Icon of Christ of Latomos

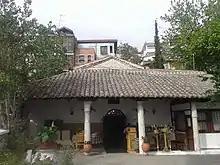
Modern Church of Hosios David in Thessaloniki, Greece.

When Andreas Xyngopoulos, who was the Superintendent of Byzantine Antiquities in Thessaloniki in 1921, visited the church, he was able to see a portion of the mosaic where the plaster had fallen off (this time, plaster from the Turks). In 1927, Xyngopoulos conducted a research team and Charles Diehl recognized that the mosaic was the same mosaic described in Abbot Ignatius’ account from 1307. From this, they surmised that the former Mosque was in fact the ancient Latomos monastery Katholikon. Xyngopoulos dated the mosaic icon to the last quarter of the 5th century, and his date was generally accepted. The icon has been hailed as a masterpiece of Christian art and theology.